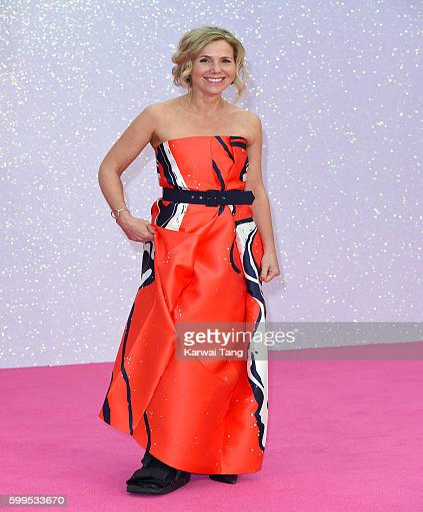
actor arrives for the premiere